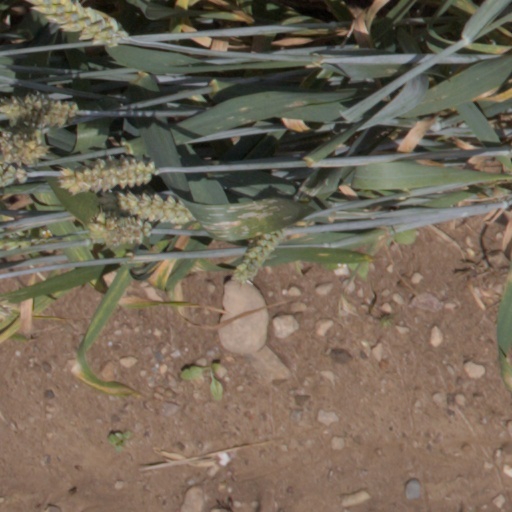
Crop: wheat